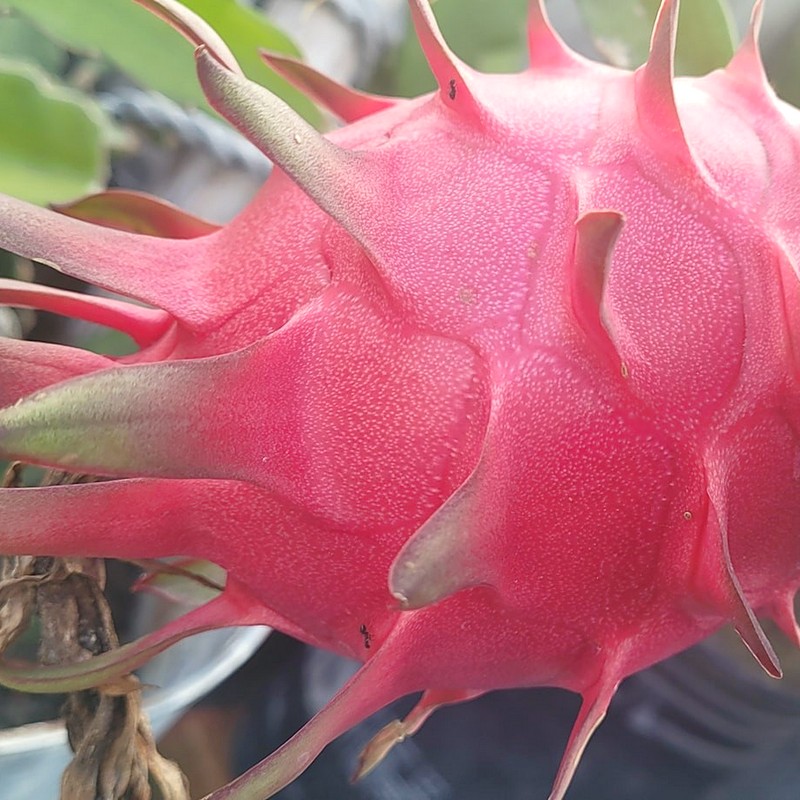
Label: Fresh Dragon Fruit